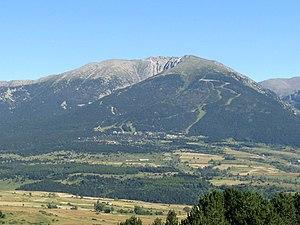
Cambre d'Aze vue depuis Font-Romeu, Pyrénées-Orientales, France
Le Cambre d'Aze, Cambre d'Ase ou Cambra d'Ase est un sommet des Pyrénées-Orientales, dans le parc naturel régional des Pyrénées catalanes. Il a donné son nom à l'espace Cambre d'Aze, une station de sports d'hiver située sur ses flancs. Il surplombe la vallée d'Eyne, siège de la réserve naturelle nationale de la vallée d'Eyne.